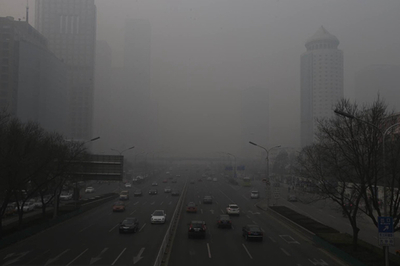
Weather: foggy or hazy